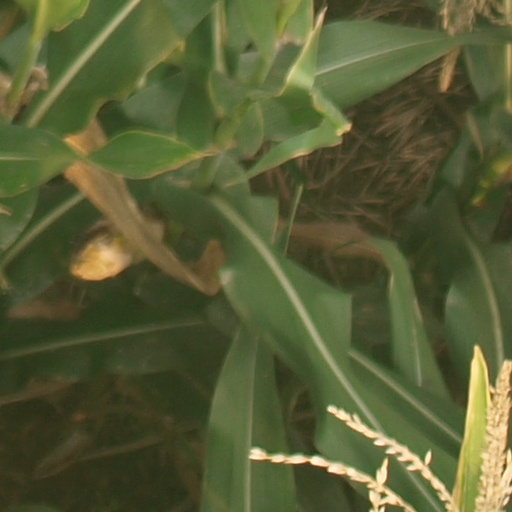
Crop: maize; corn